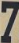
Number: 7